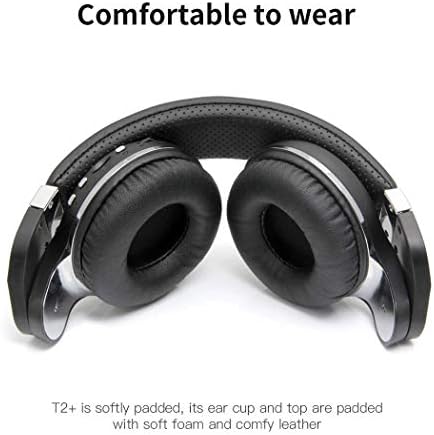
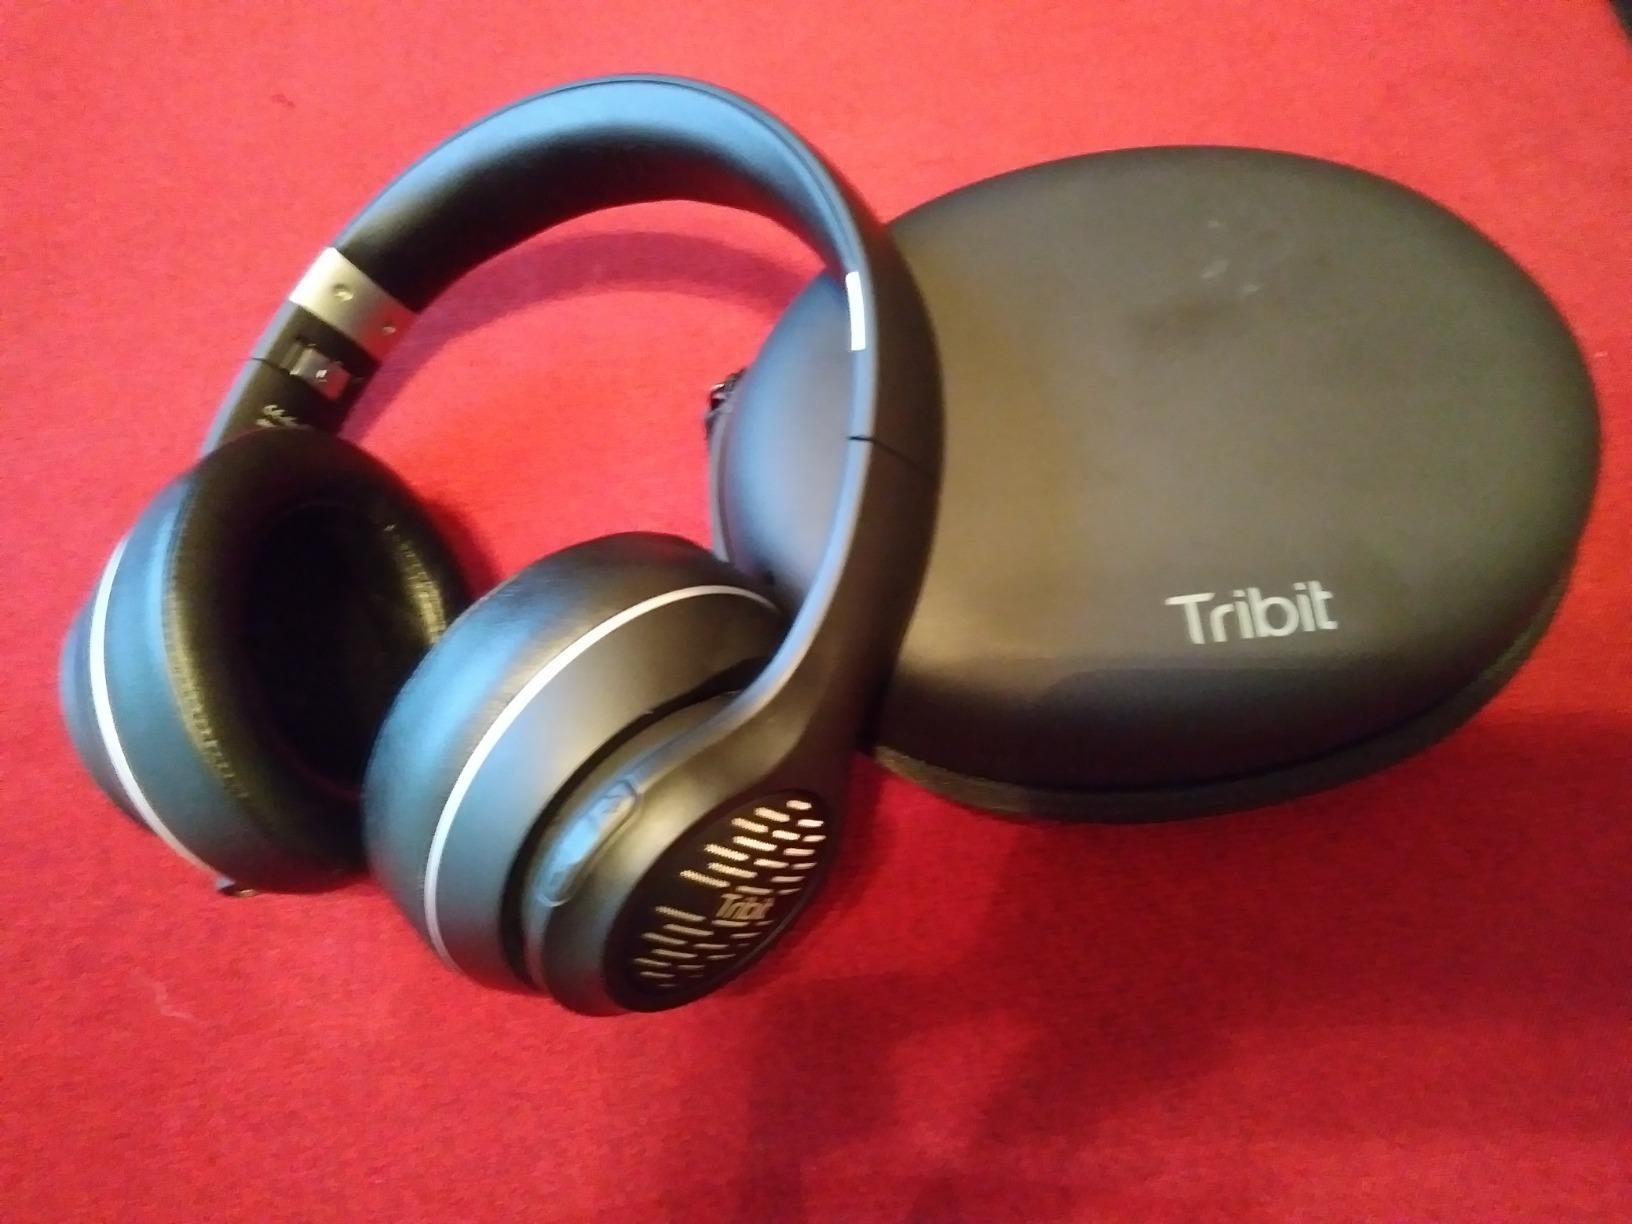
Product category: headphones
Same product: no